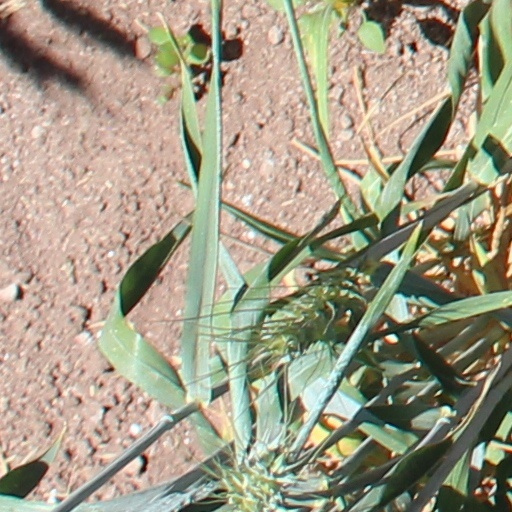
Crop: wheat